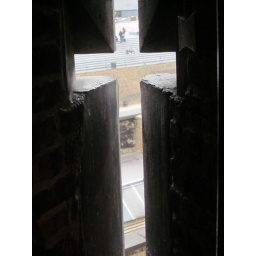
A window in the tower of London that would fit a cross bow.